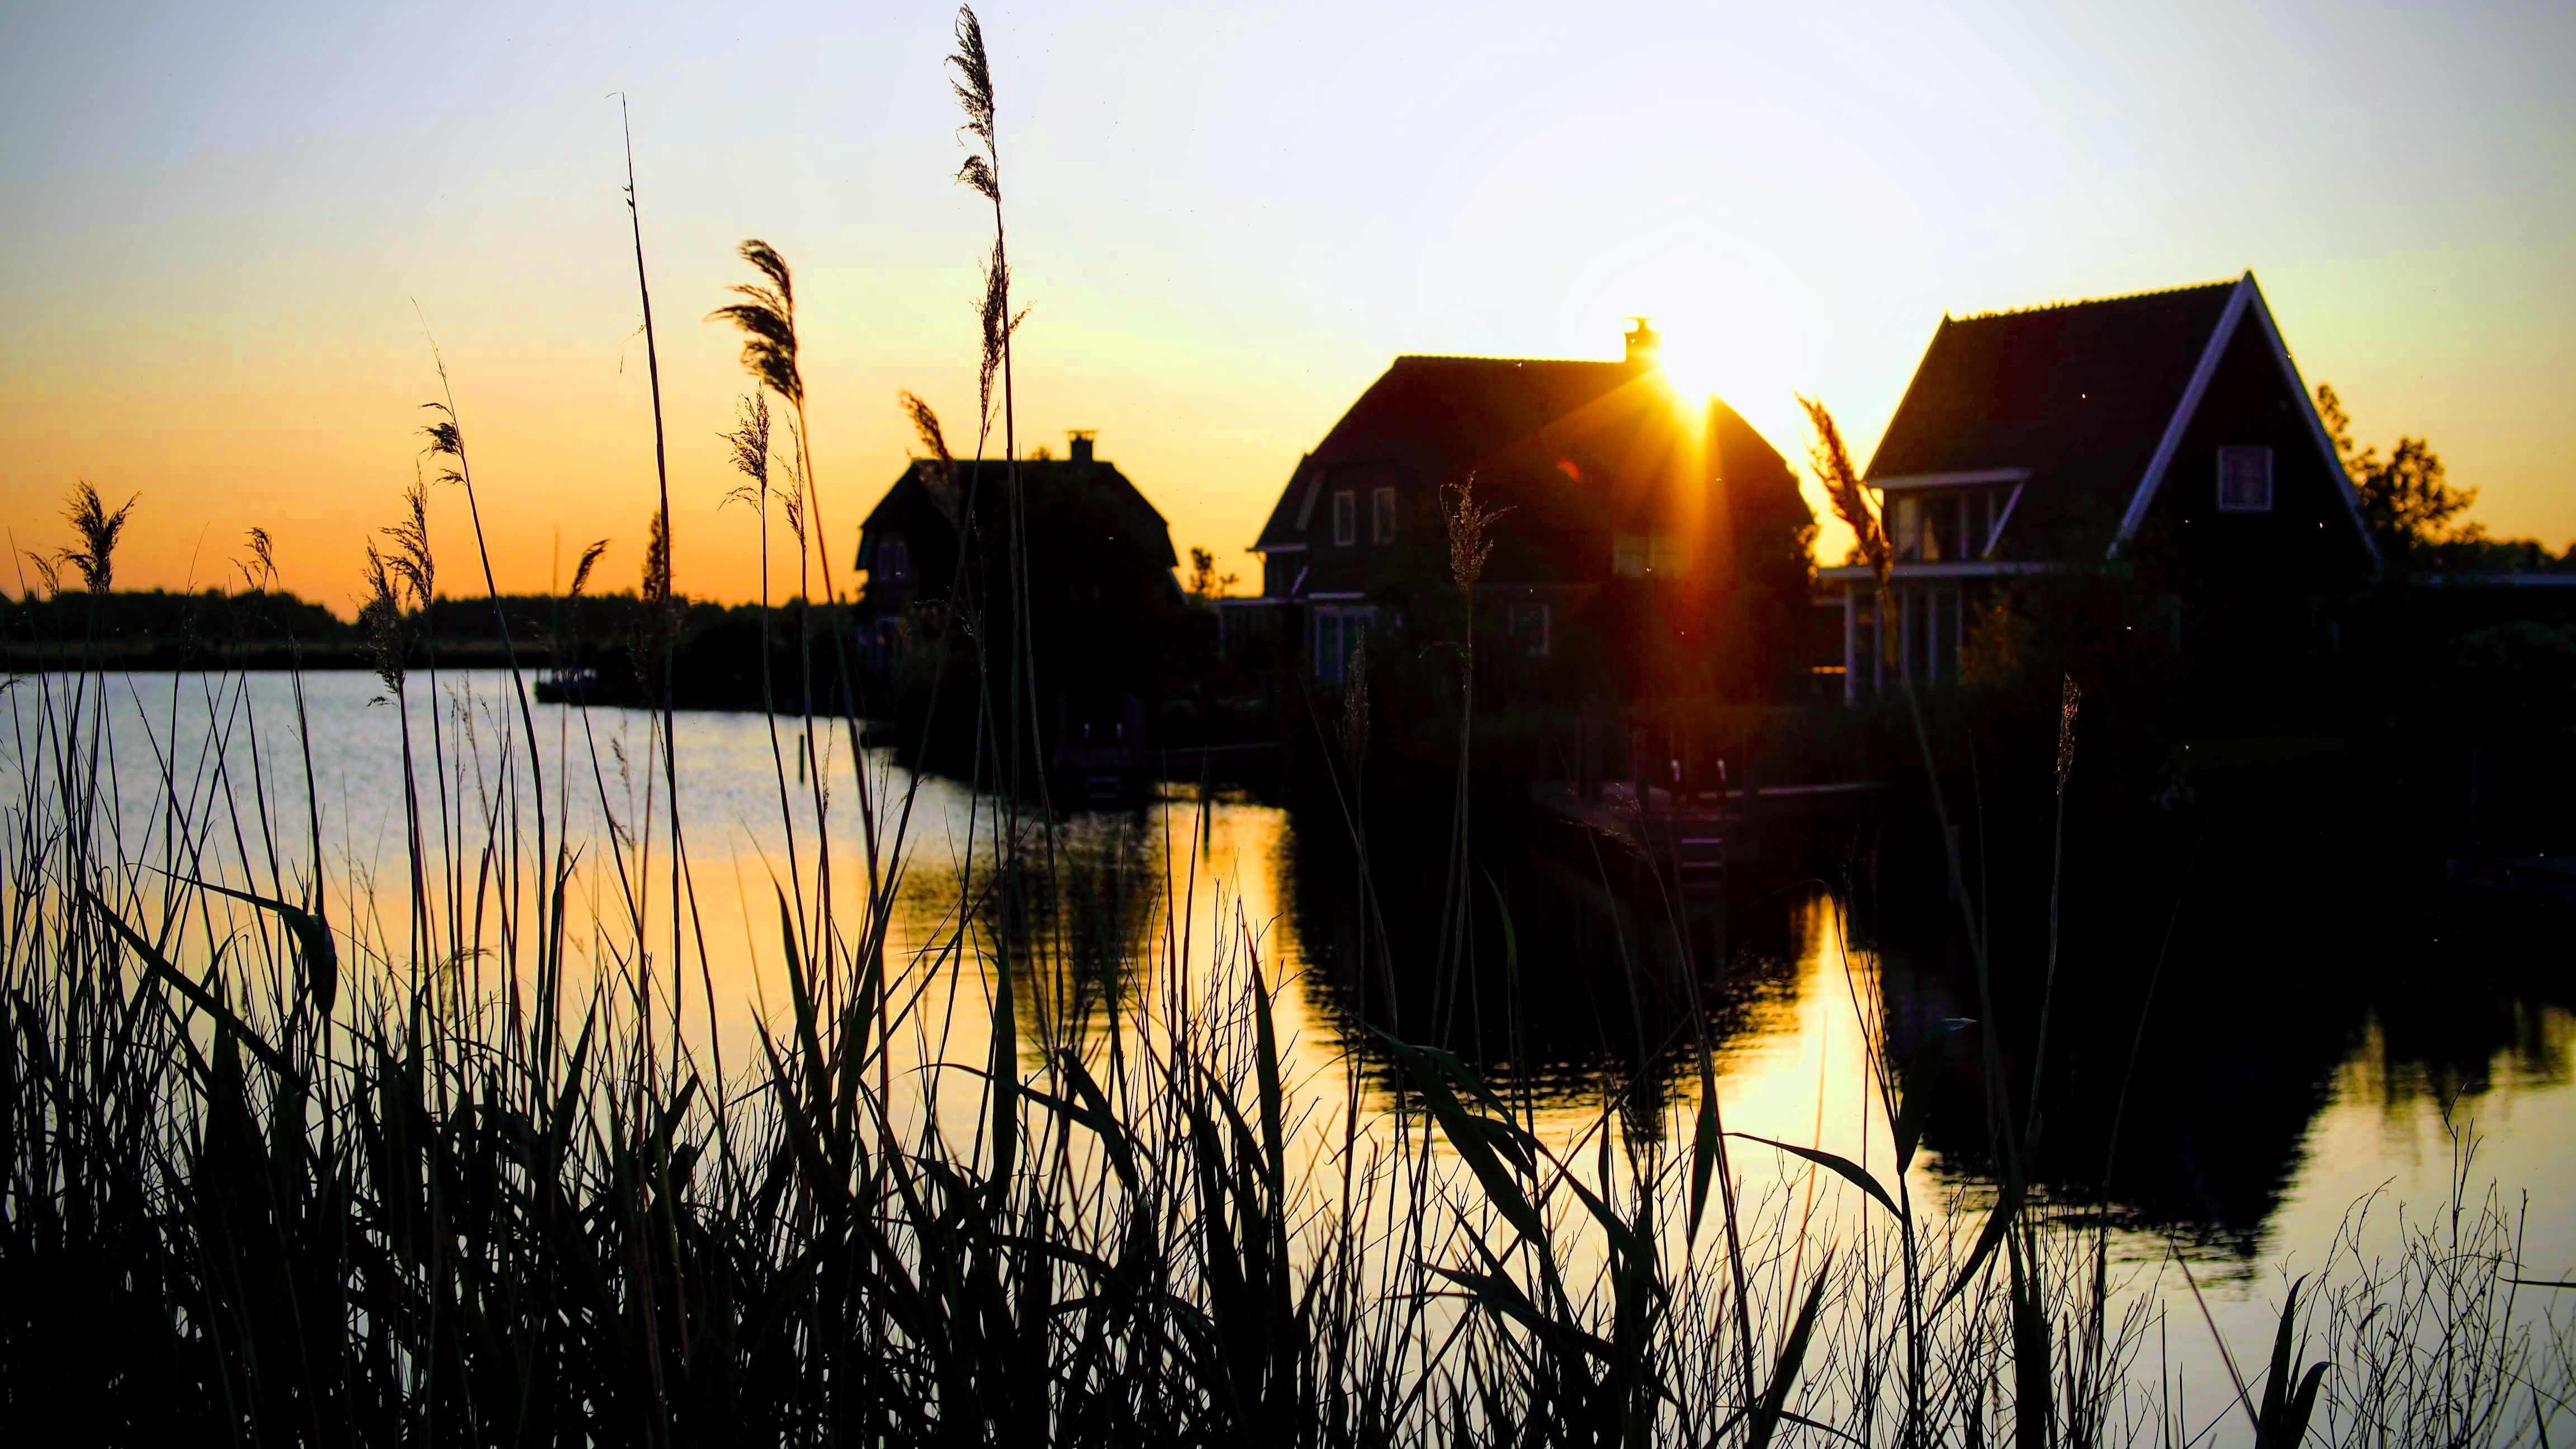
water, reflection, sky, sunset, evening, sunrise, morning, grass family, dusk, sun, calm, afterglow, grass, tree, sunlight, backlighting, horizon, plant, silhouette, landscape, phragmites, marsh, dawn